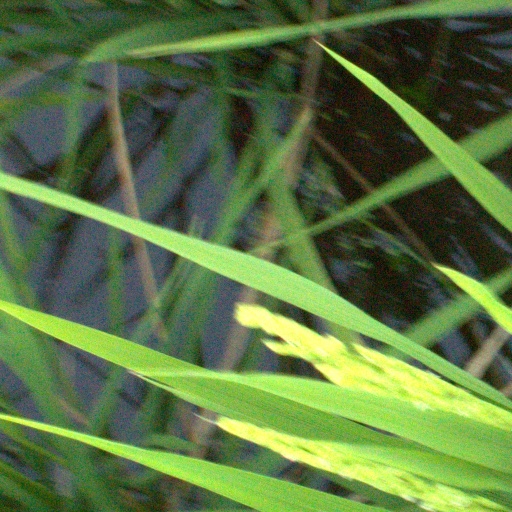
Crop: rice